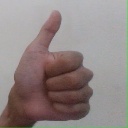
अक्षर: थ